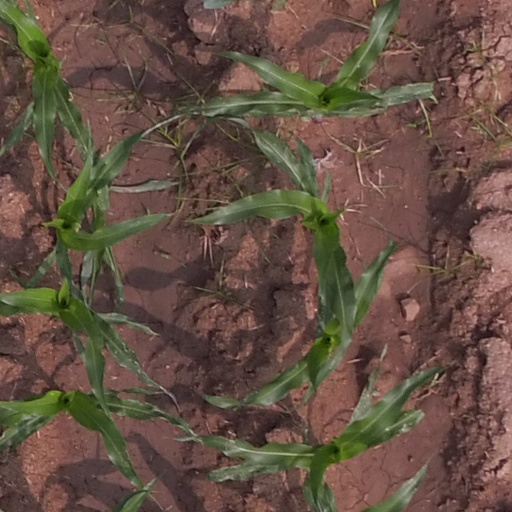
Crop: maize; corn